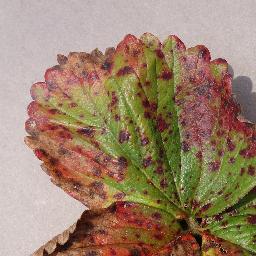
Label: Strawberry___Leaf_scorch